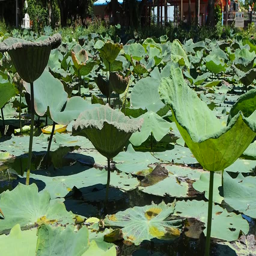
water lilies covering a pond